Lemolo Lake

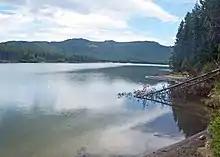
Lemolo Lake in July 2012

Lemolo Lake is situated at approximately above sea level in the eastern region of the Umpqua National Forest. It forms the tip of a triangle of lakes formed by Lemolo Lake to the north, Diamond Lake to the south, and Miller Lake to the southeast. Unlike nearby Diamond Lake, Lemolo Lake is isolated and serviced only by National Forest Development Roads. There are excellent views of Mt. Bailey and Mt. Thielsen, as well as Cinnamon Butte (all of which are located to the south of Lemolo Lake).